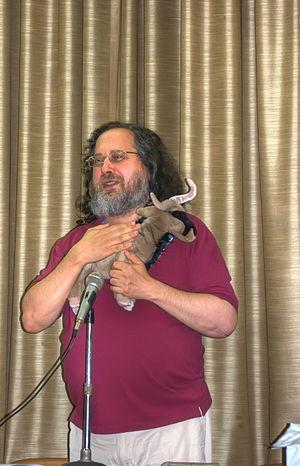
Conférence de Richard Stallman à Orense (Espagne).